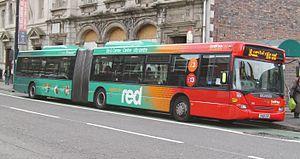
Scania est un constructeur suédois de poids lourds et d'autocars ainsi que de moteurs industriels et marins, dont le groupe allemand Volkswagen AG détient la totalité du capital.